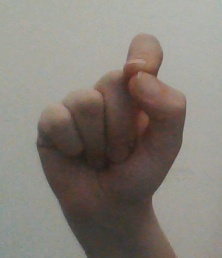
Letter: fa